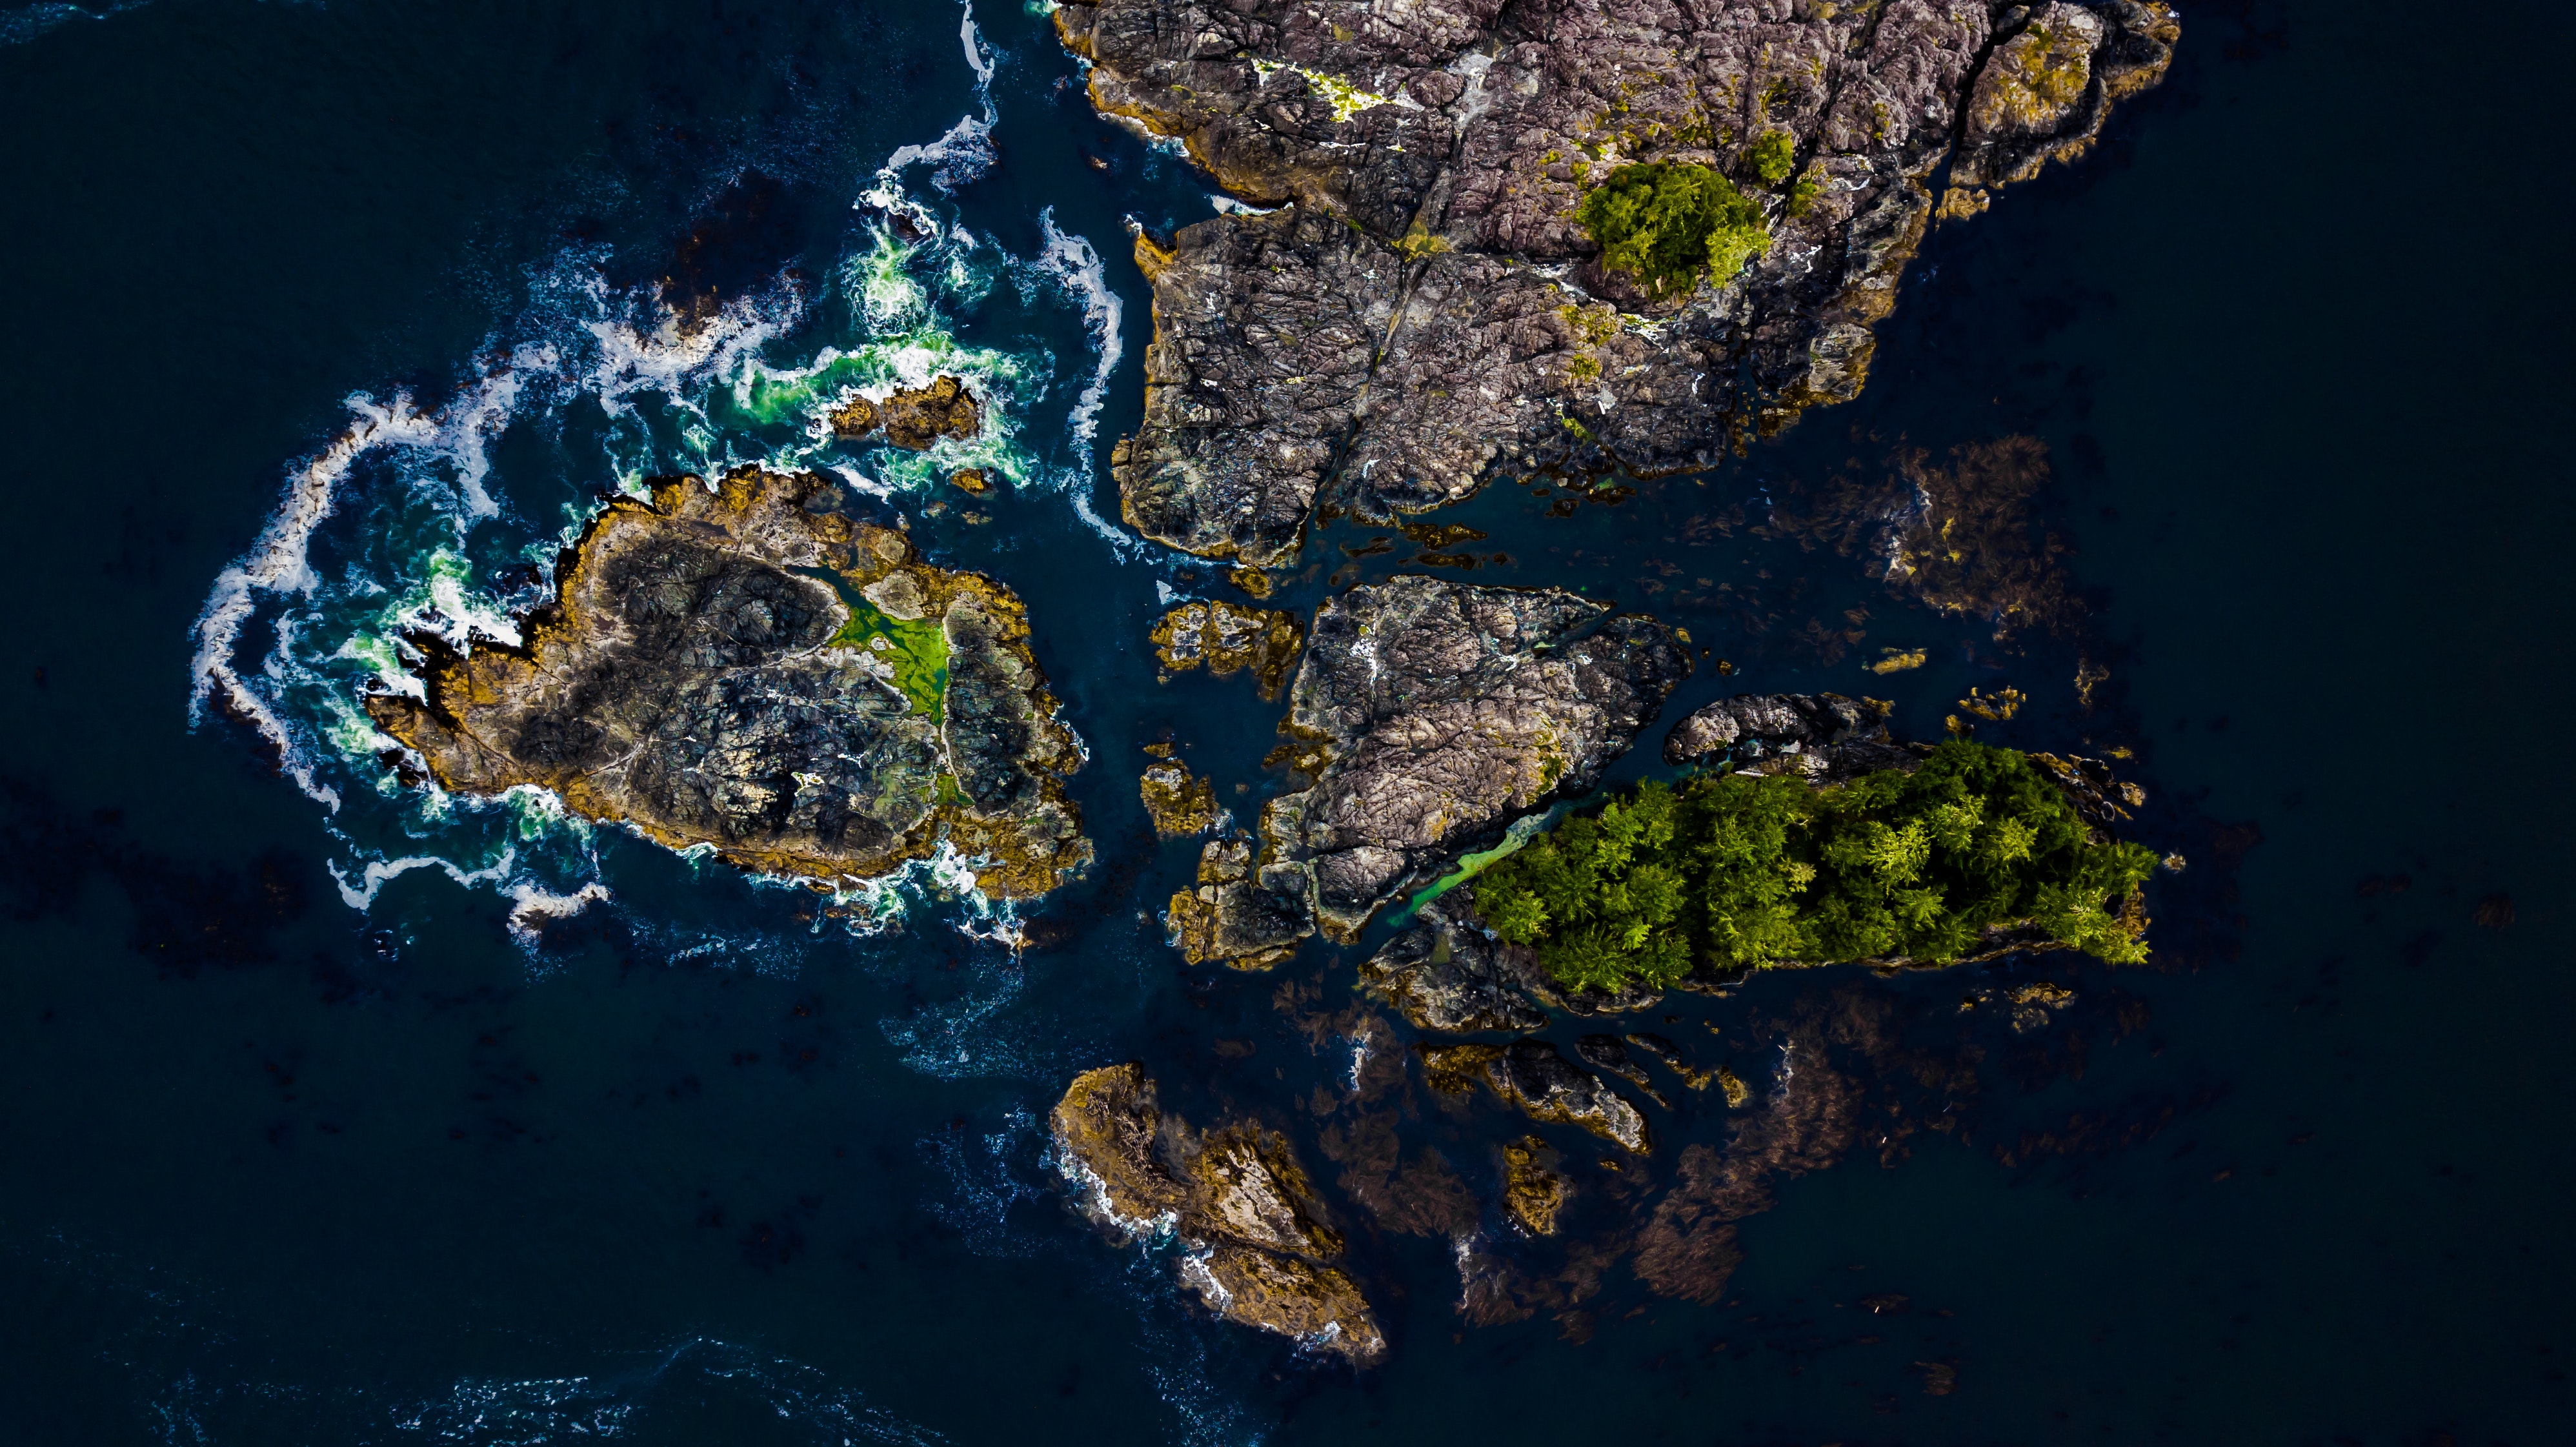
map, earth, water, world, aerial photography, sky, organism, geology, rock, photography, space, landscape, archipelago